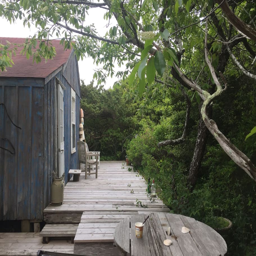
house is surrounded by greenery so you can forget the world you left behind .